Rodgau

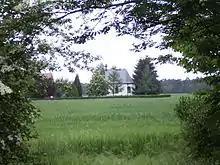
Schönstatt-Zentrum Chapel

At five Evangelical and six Catholic churches and community centres, regular services are held. The Islamic community gathers at a small mosque in Nieder-Roden. Evangelical Christians number 25.5% in Rodgau, Catholics 39.0%. The other 35.5% either belong to other denominations, or adhere to no faith.